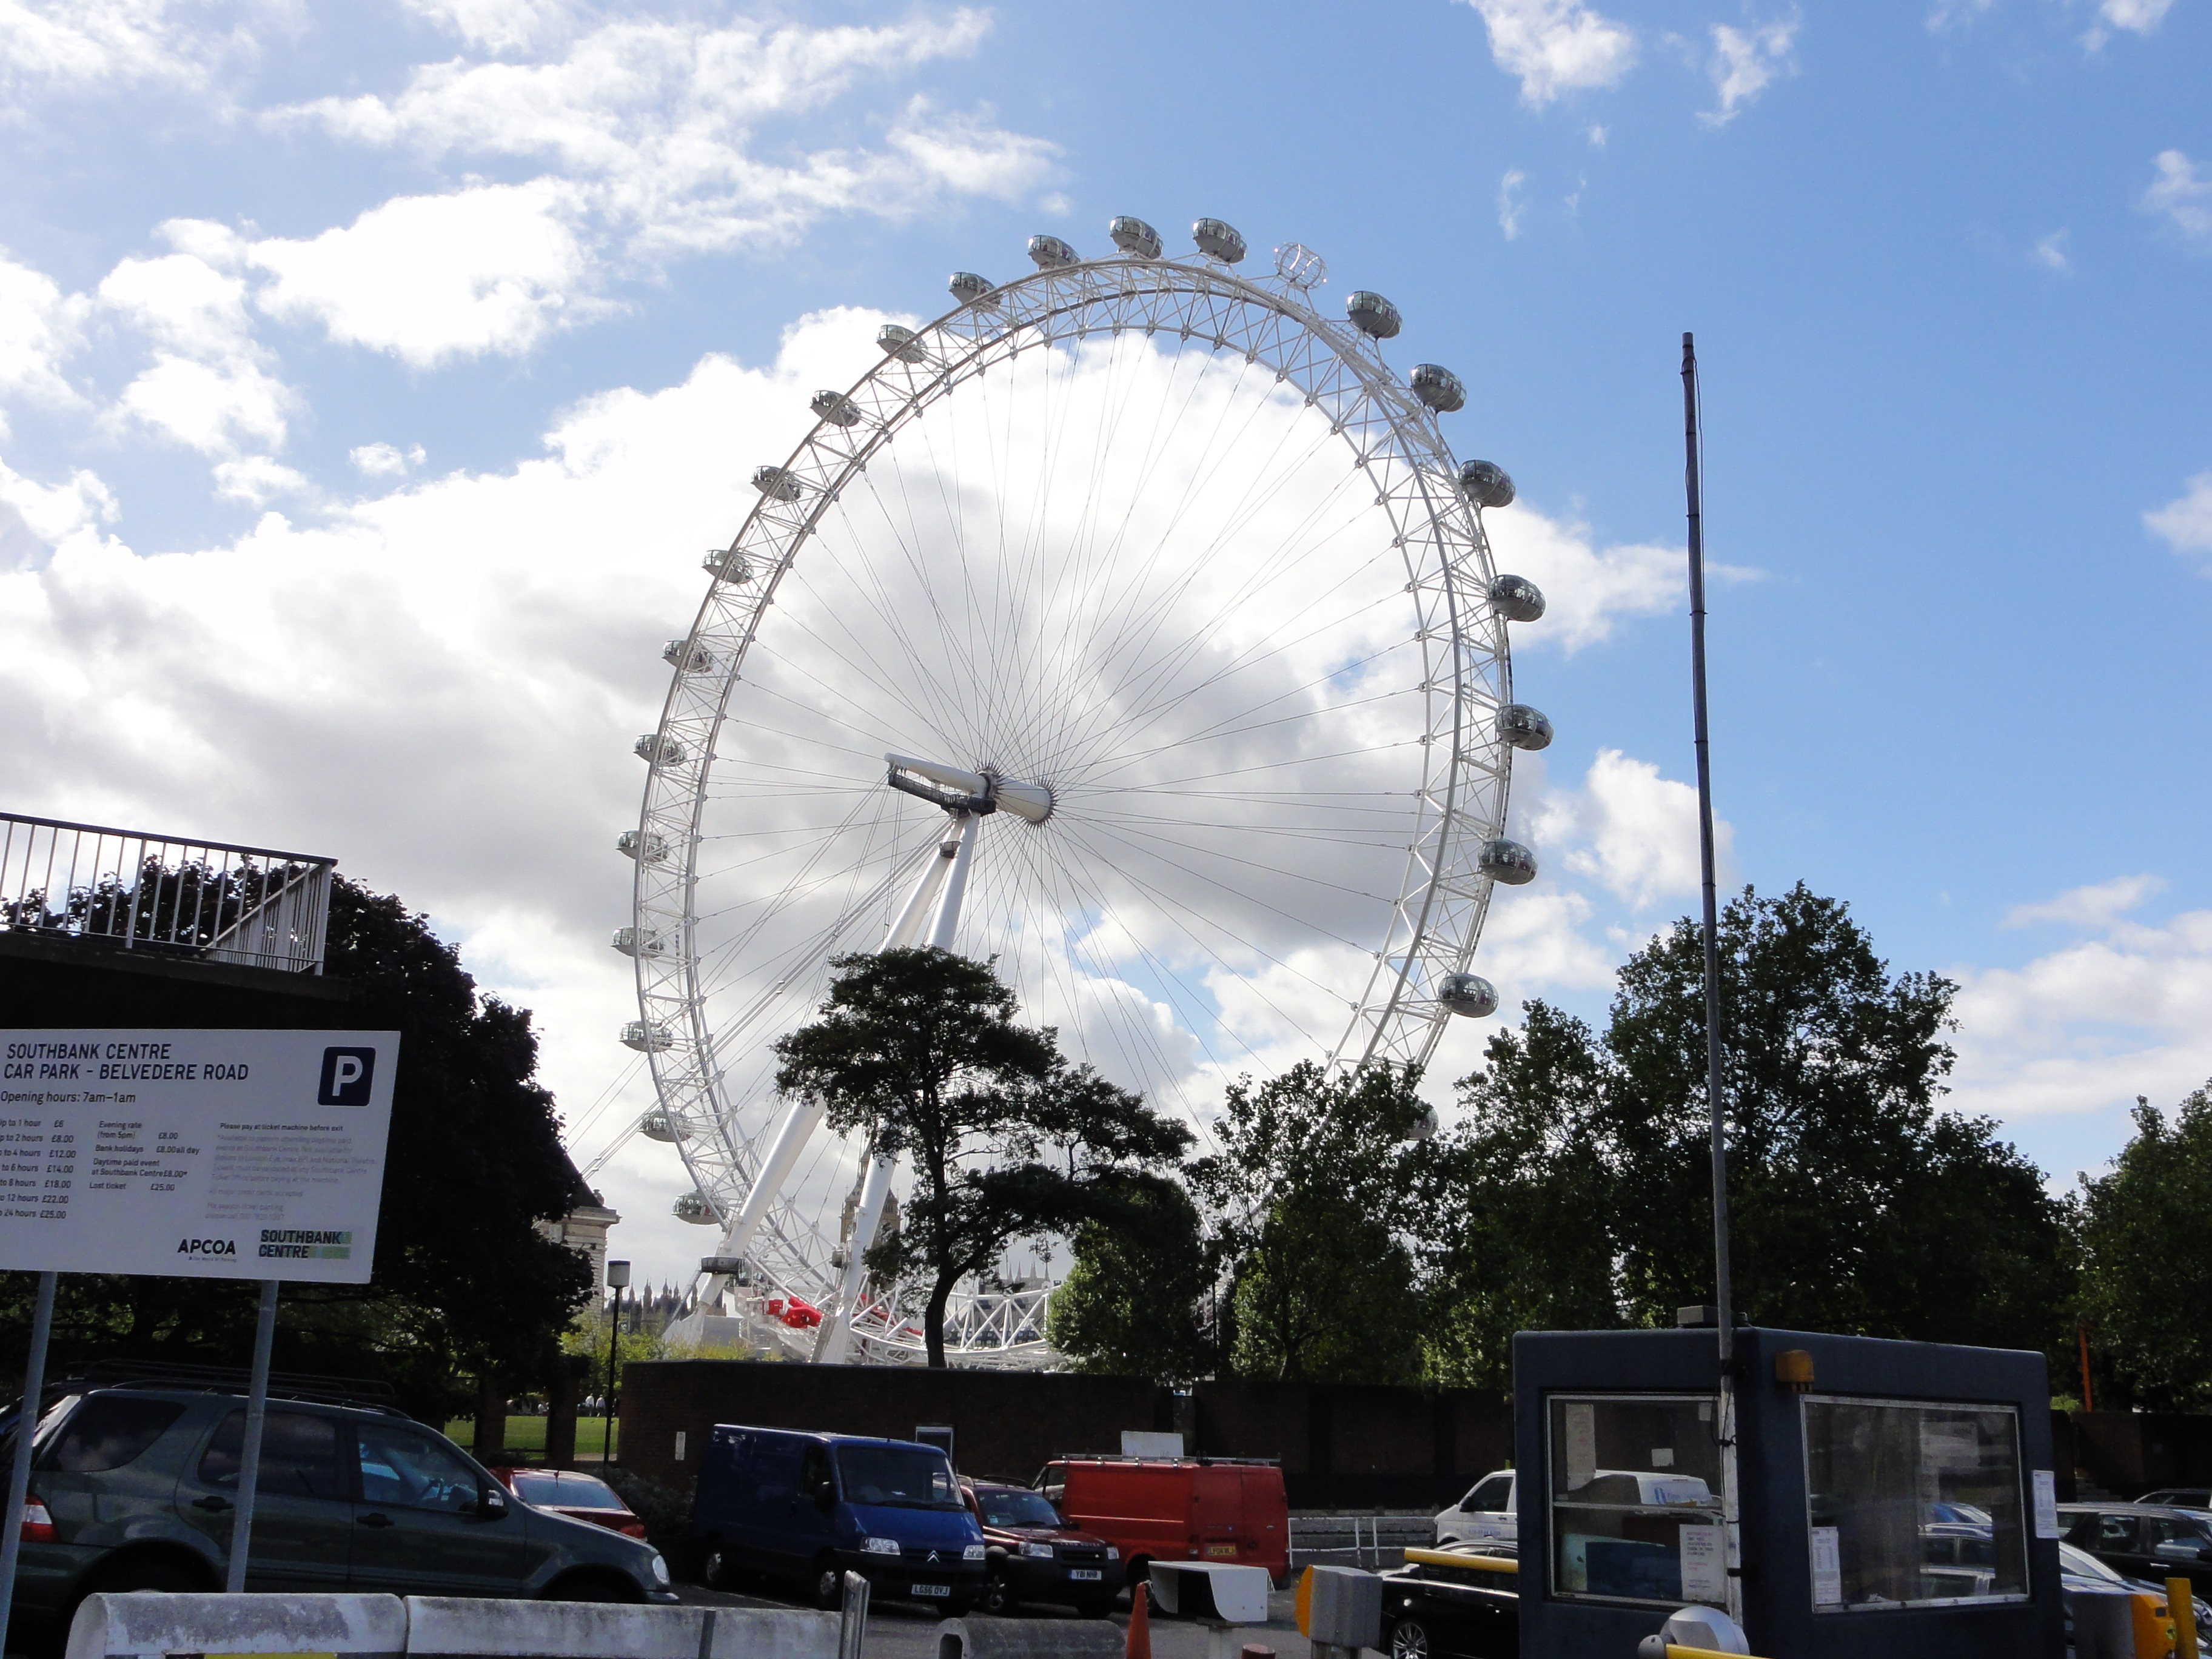
structure, city, urban, recreation, ferris wheel, amusement park, park, london eye, stadium, big wheel, england, tourist attraction, amusement ride, outdoor recreation